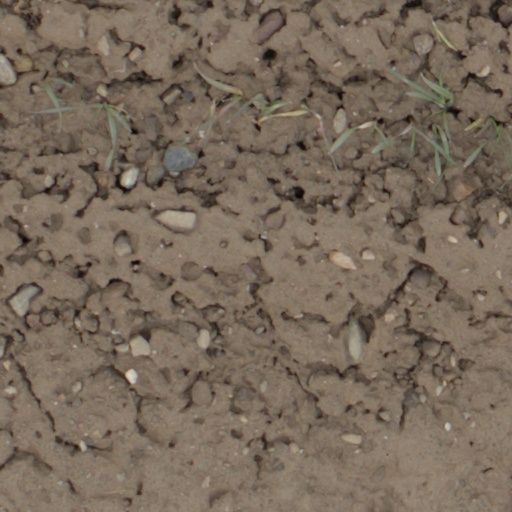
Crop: wheat